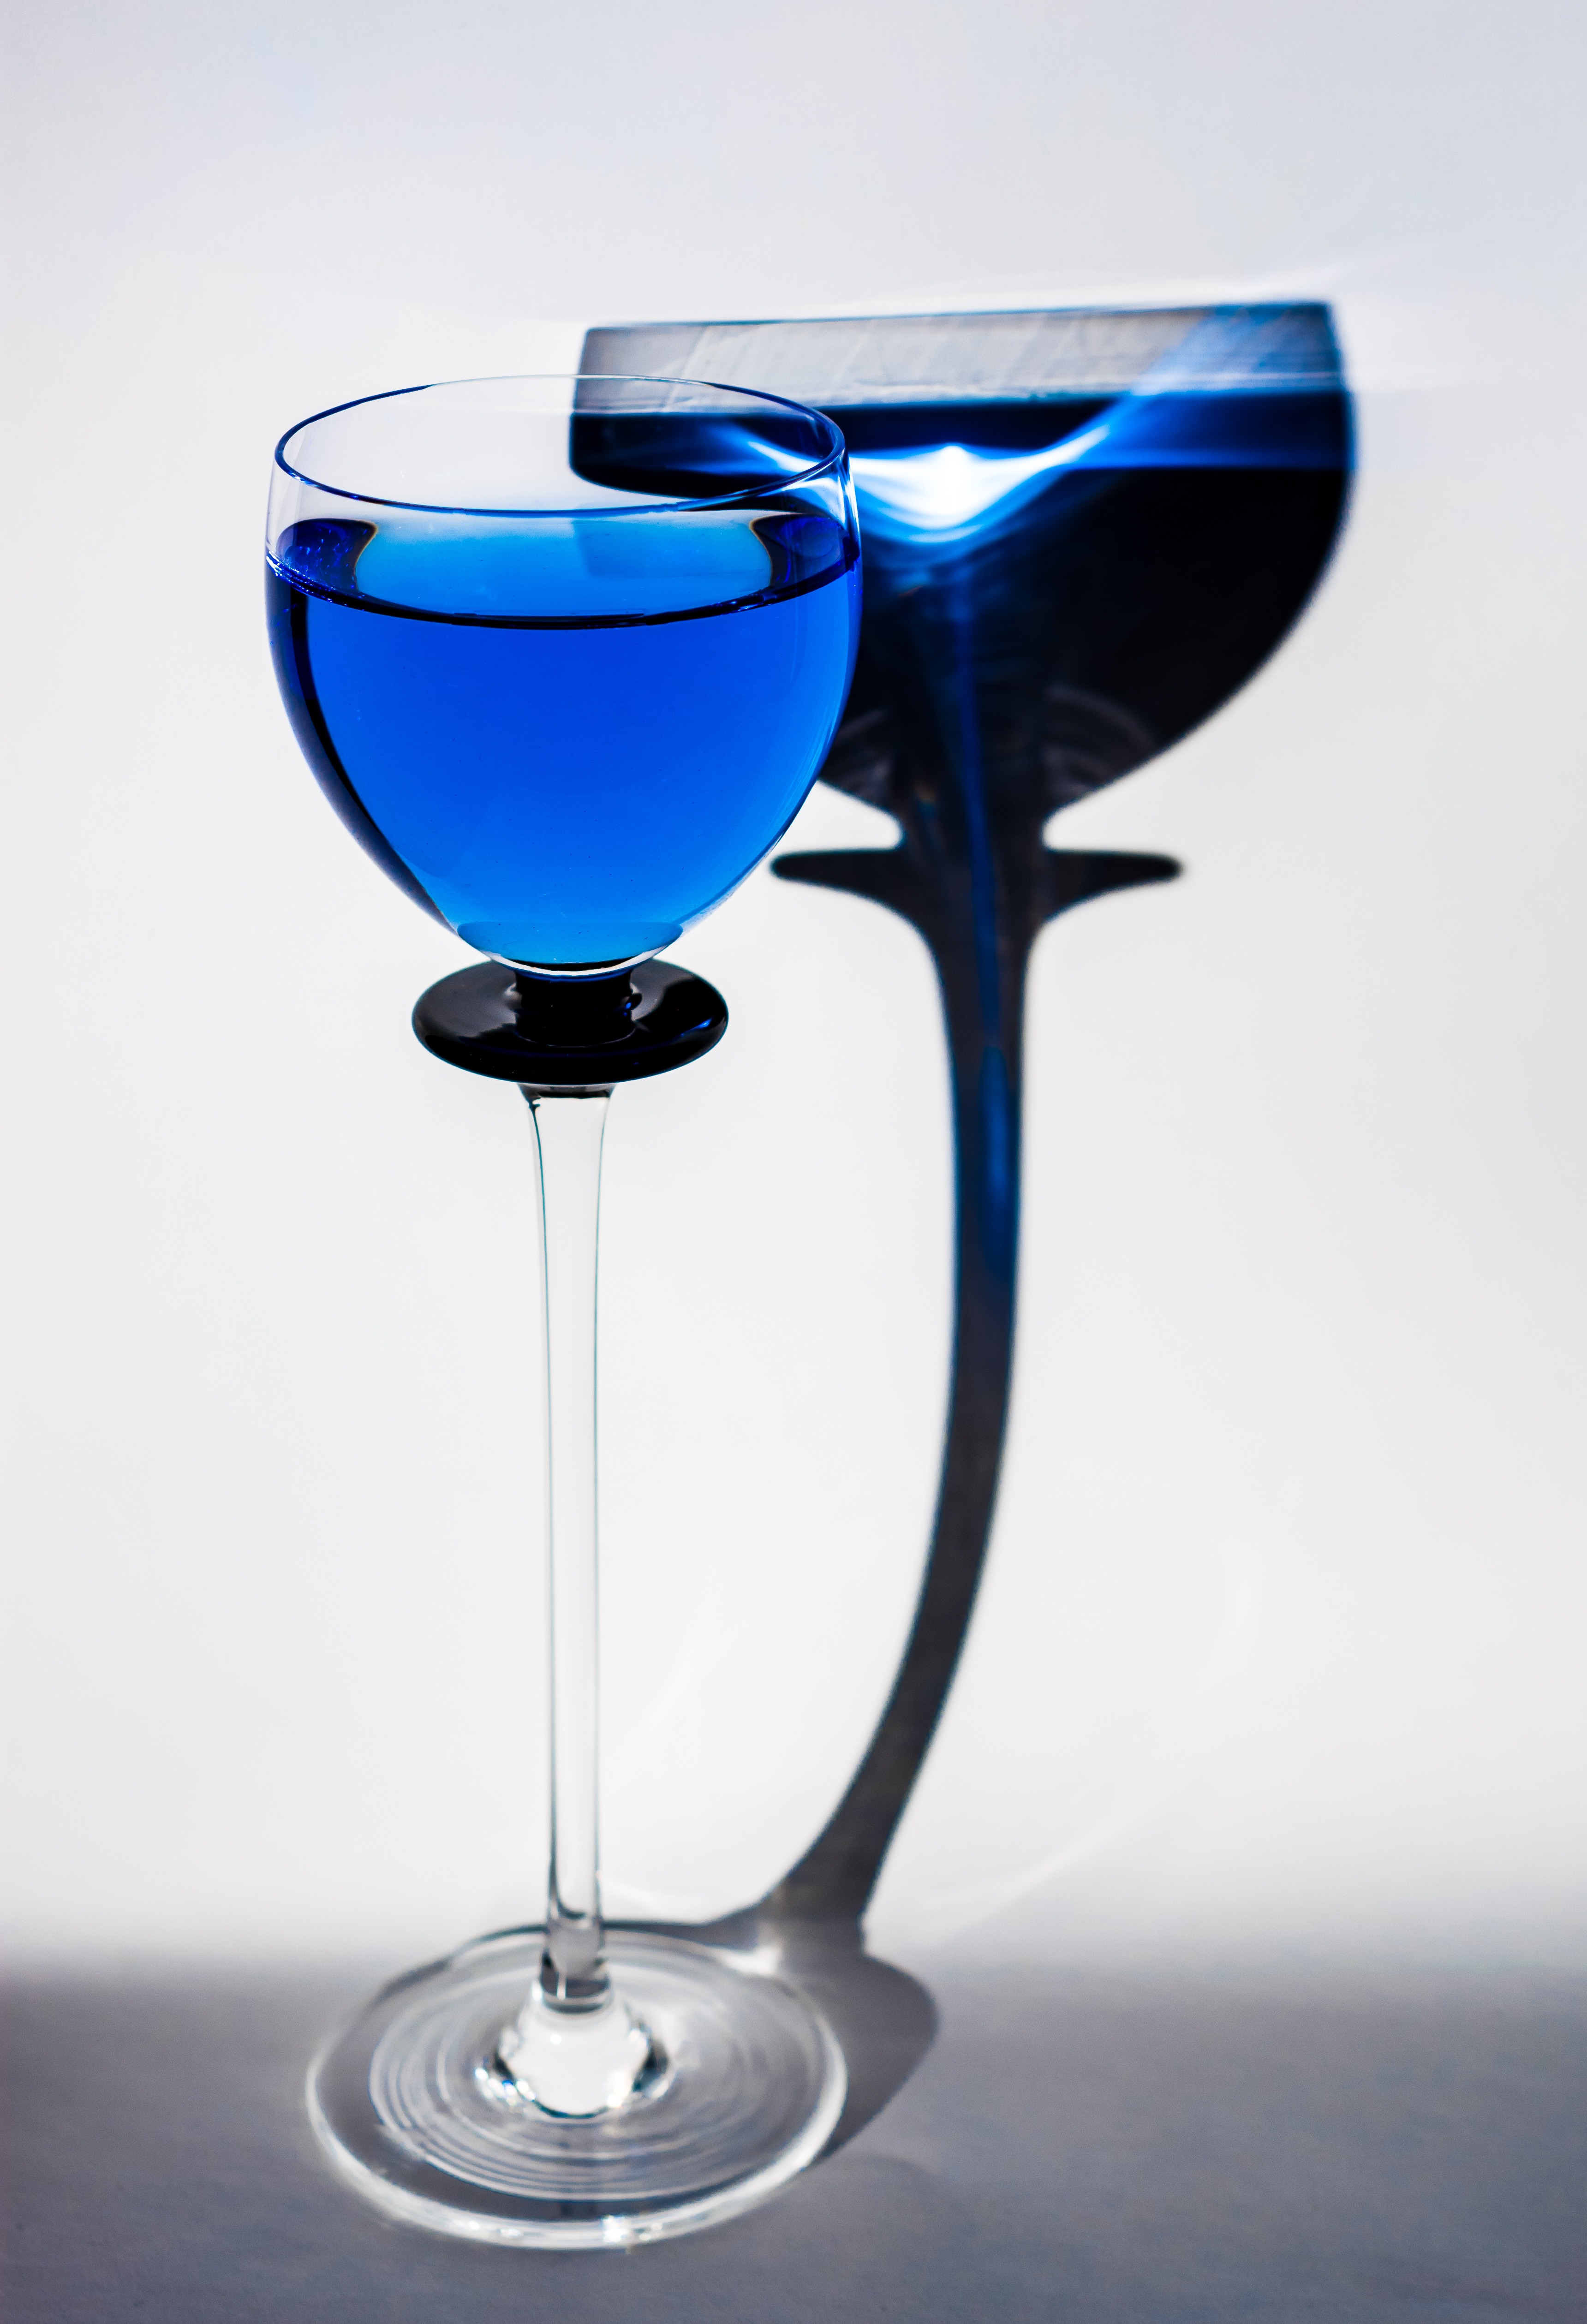
light, glass, shadow, drink, blue, furniture, cocktail, wine glass, drinking cup, stemware, cobalt blue, drinkware, champagne stemware